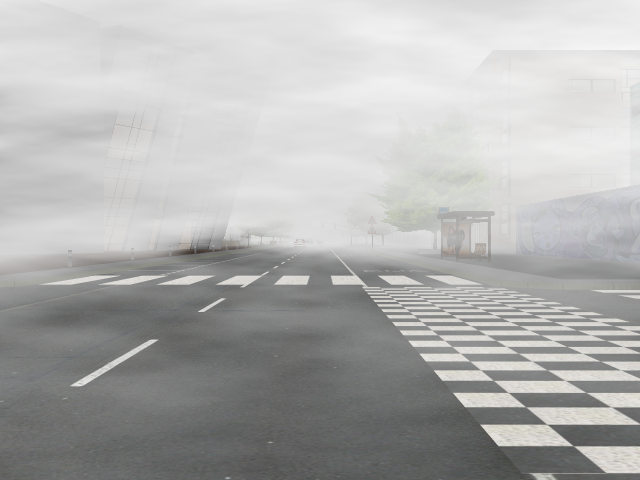
Weather: foggy or hazy